Judita Leitaitė

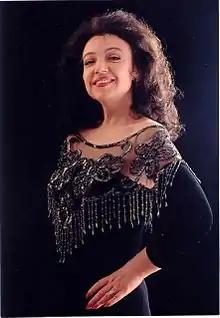
A photograph of a smiling white woman with long dark wavy hair, posing in an elegant black evening dress

Judita Leitaitė (born 27 December 1959) is a Lithuanian opera singer and mezzo-soprano.